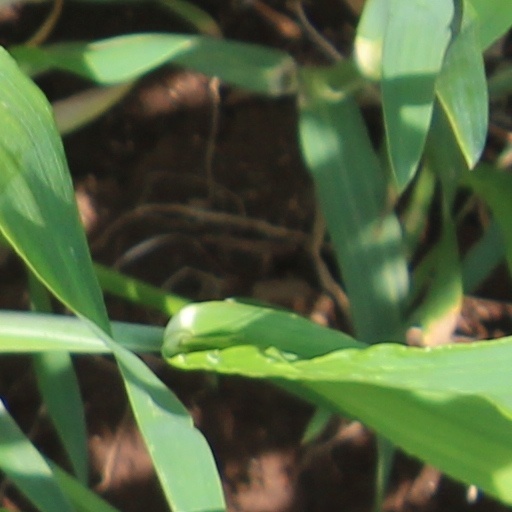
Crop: wheat